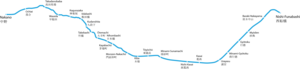
La ligne Tōzai est une ligne de métro à Tokyo et dans la préfecture de Chiba au Japon, gérée par le réseau Tokyo Metro. Elle relie la station de Nakano à la station de Nishi-Funabashi. Longue de 30,8 km, elle traverse Tokyo d'ouest en est en passant dans les arrondissements de Nakano, Shinjuku, Chiyoda, Chūō, Kōtō et Edogawa, puis dessert les villes d'Urayasu, Ichikawa et Funabashi dans la préfecture de Chiba. Elle est également connue comme ligne 5. Sur les cartes, la ligne est de couleur bleue et identifiée par la lettre T. Son logo est ainsi.